Laramière

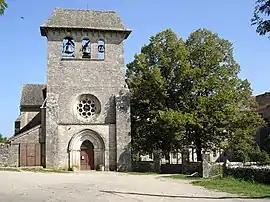
The church in Laramière

Laramière is a commune in the Lot department in south-western France.